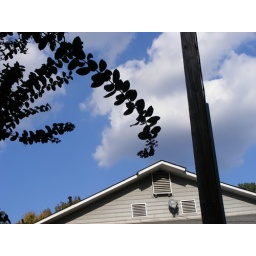
Lots of white clouds in the sky today.